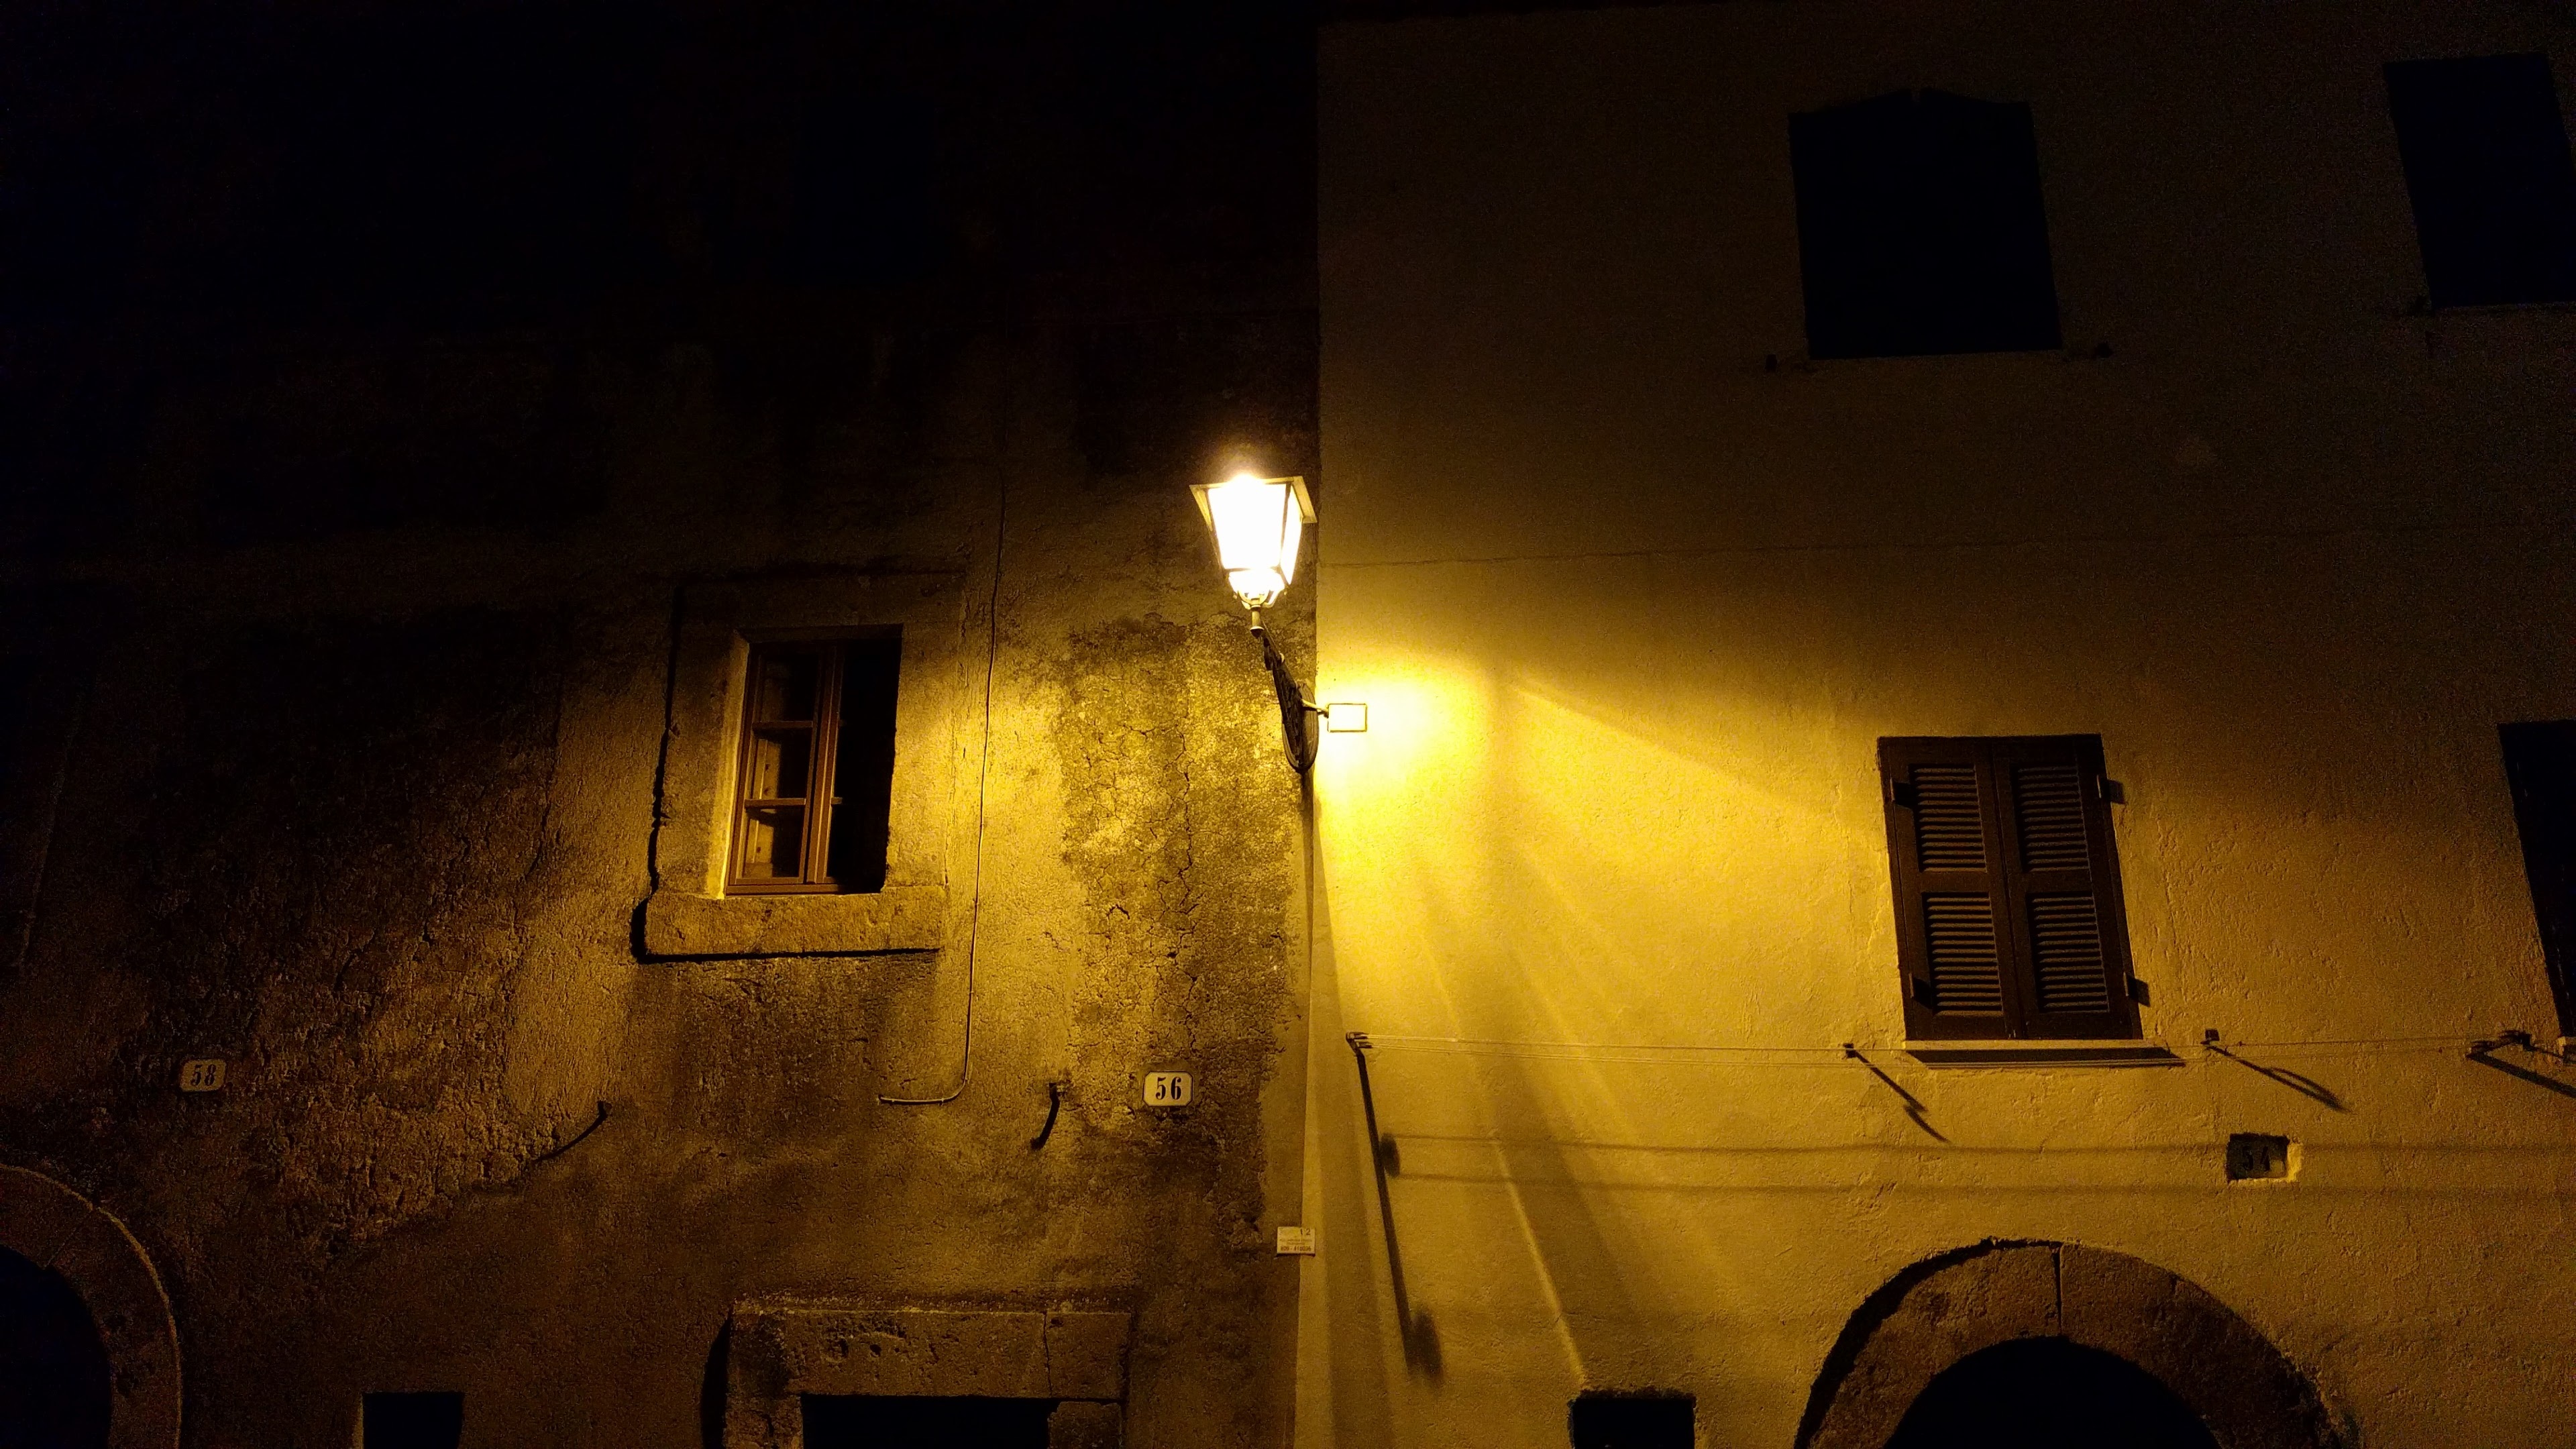
light, street, night, evening, italy, darkness, lighting, temple, shape